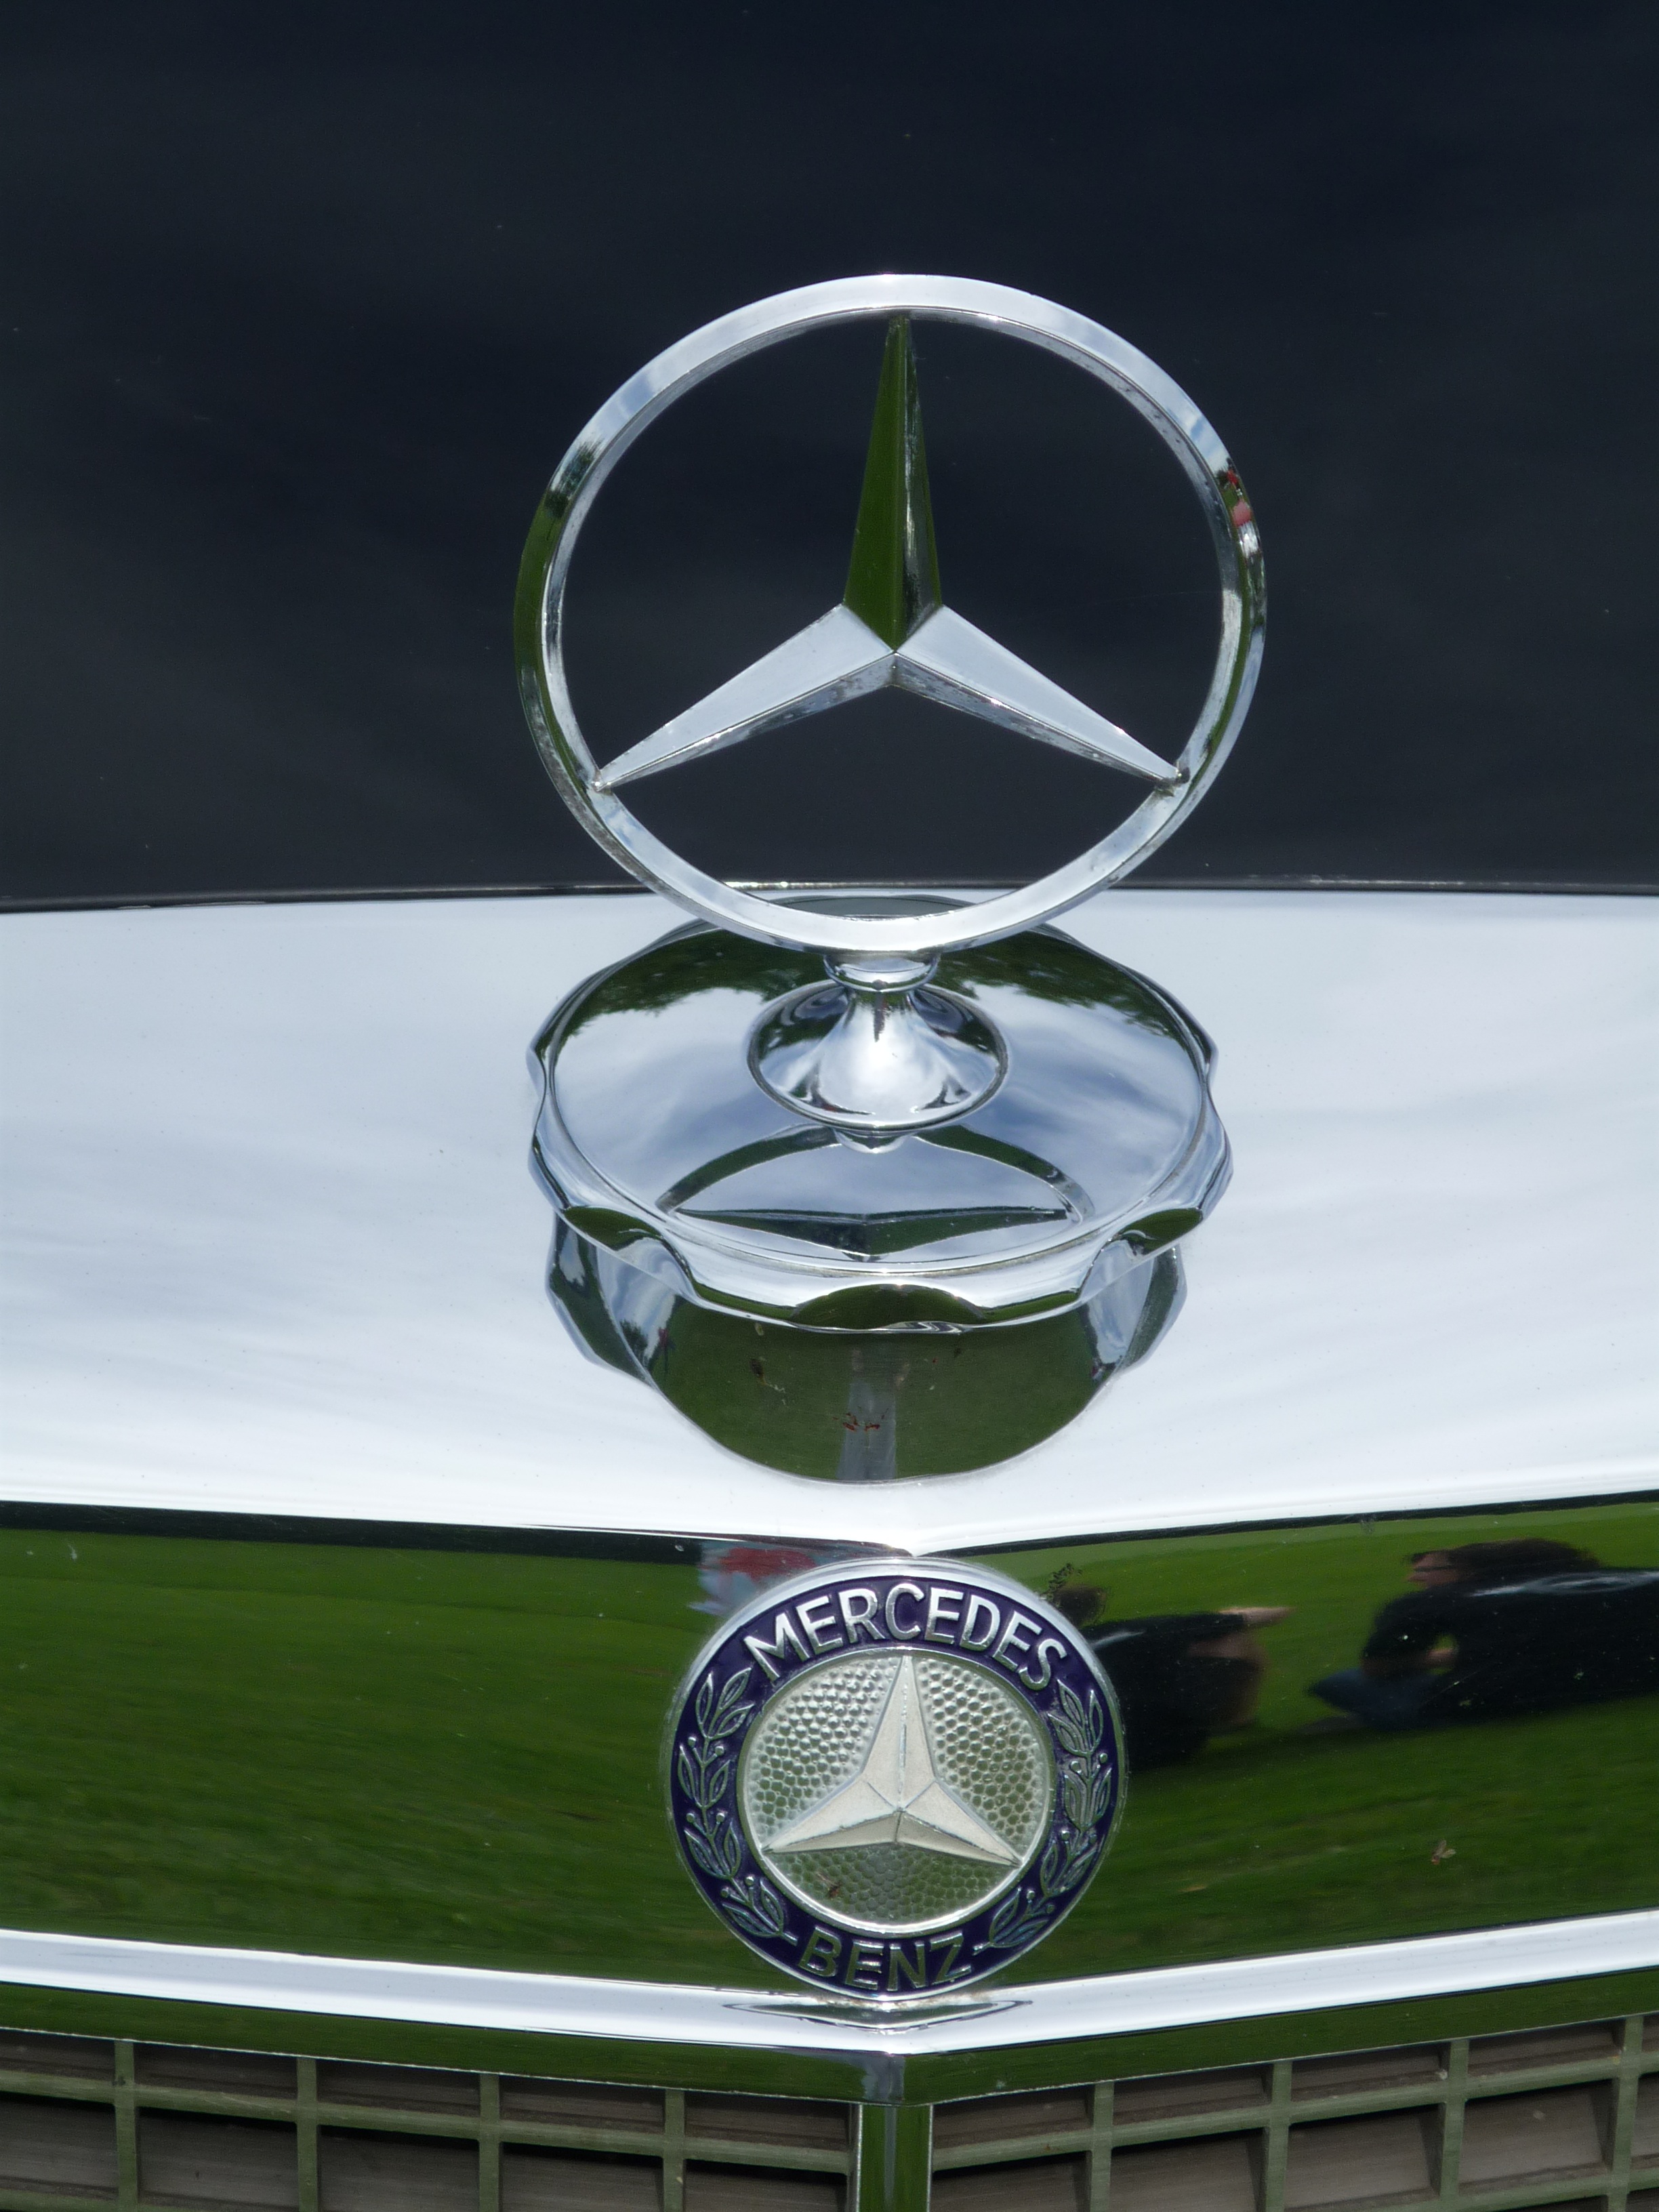
light, wheel, star, window, glass, vehicle, auto, black, lighting, light fixture, oldtimer, mercedes, car brand, mercedes star